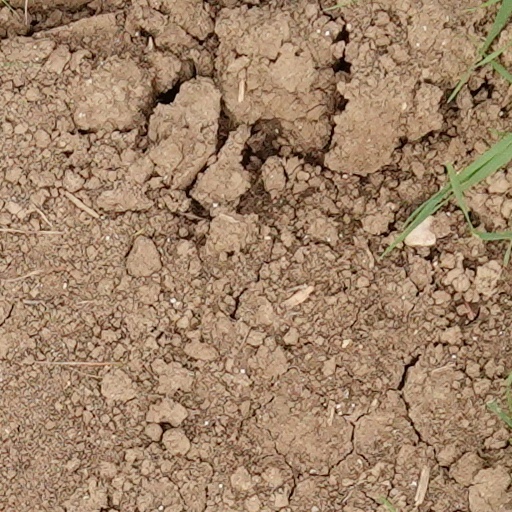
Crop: wheat